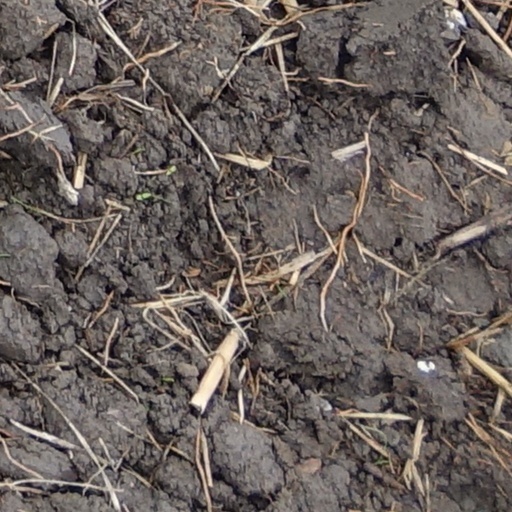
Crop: wheat